FS Class 737

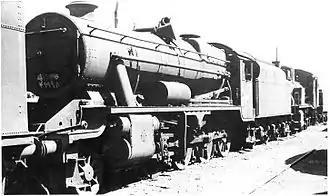
"FS 737.014" after withdrawal in 1953

The Ferrovie dello Stato (Italian State Railways, FS) Class 737 (Italian: "Gruppo 737") was a class of steam locomotive which consisted of 15 ex-British War Department (WD) 2-8-0 locomotives of the LMS Stanier Class 8F type which were purchased in 1946.